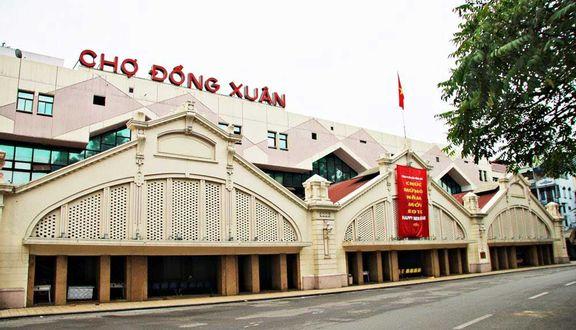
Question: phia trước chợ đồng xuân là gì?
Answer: phía trước chợ đồng xuân là một con đường